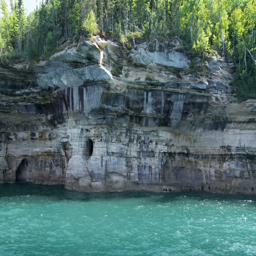
detail of rock formation resembling a face in the cliffs at park